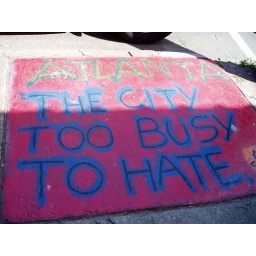
on the ground near the flying biscuit